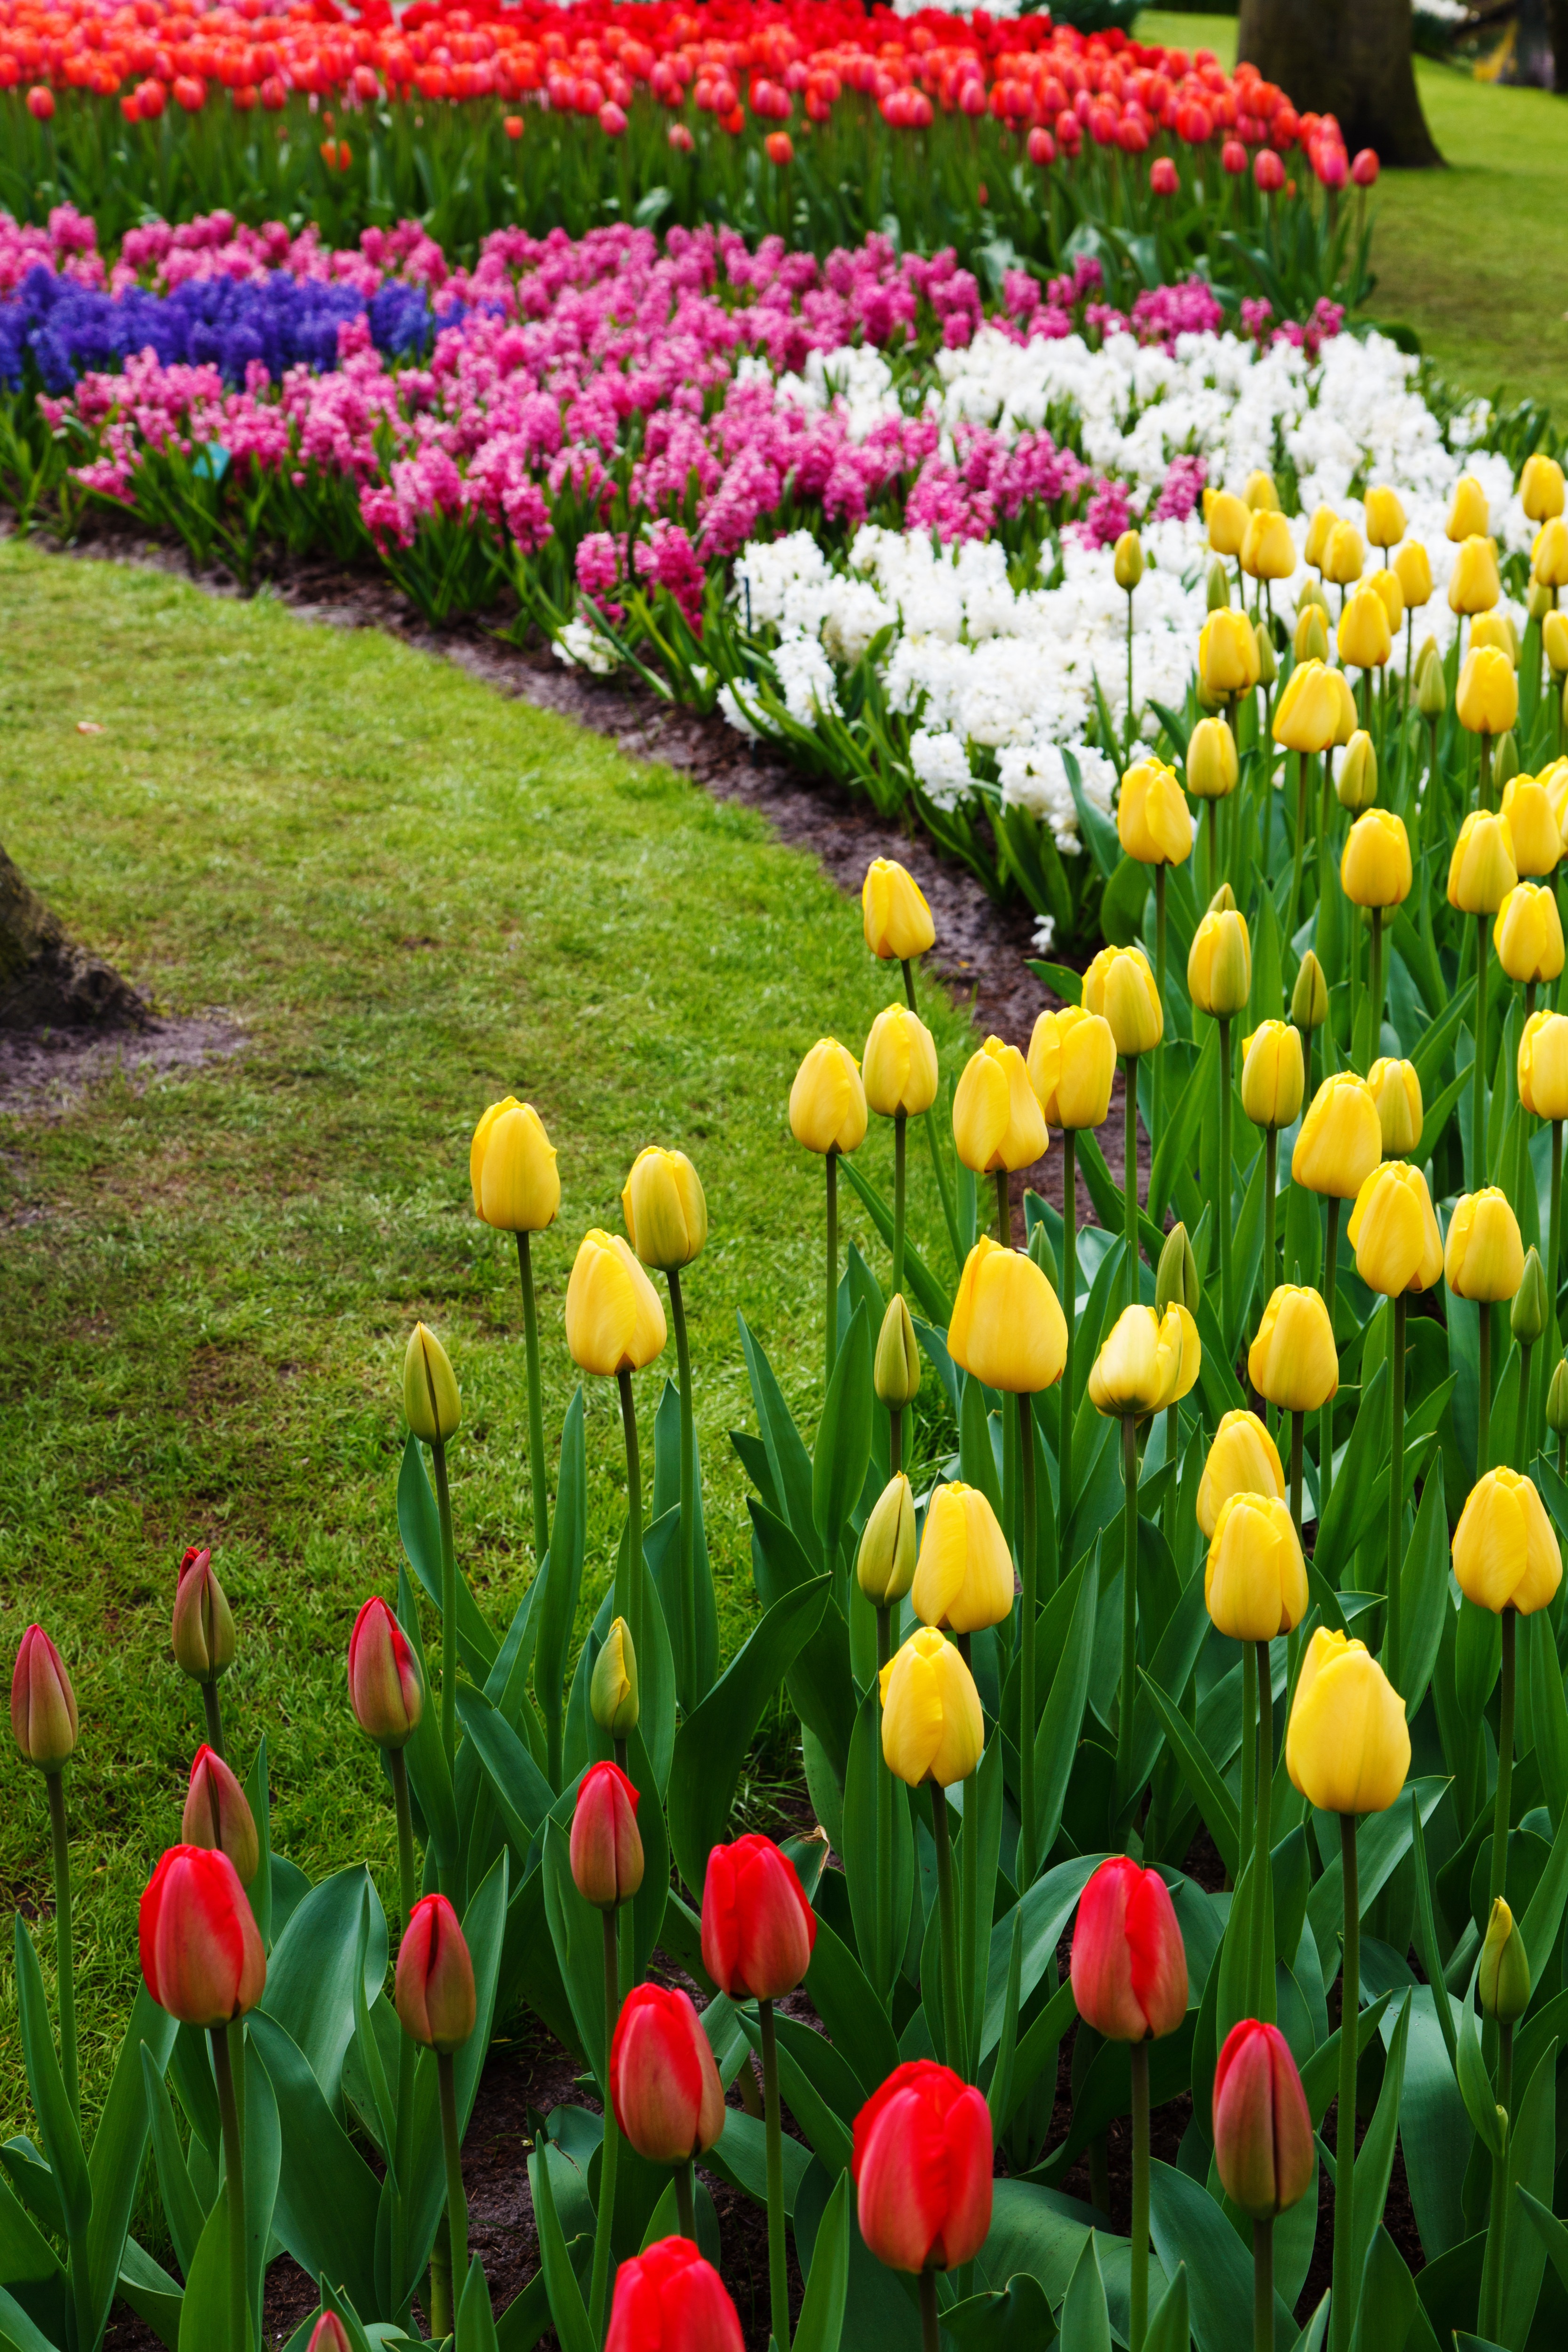
plant, field, flower, petal, bloom, tulip, spring, green, red, color, fresh, botany, colorful, yellow, garden, flora, holland, bed, blossoms, beautiful, vibrant, flowering plant, lily family, land plant